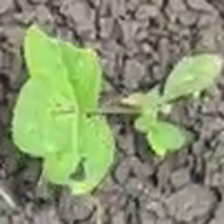
Weed species: Asian_Pigeonwings_(Clitoria Ternatea)